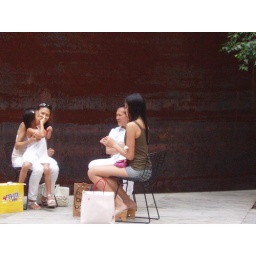
The girl in the brown shirt has Amazing legs